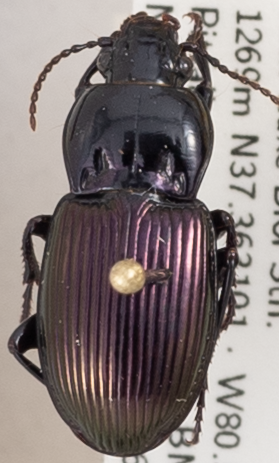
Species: Myas cyanescens
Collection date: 2019-06-18
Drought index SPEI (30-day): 0.36
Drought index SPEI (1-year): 2.09
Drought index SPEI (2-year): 2.09